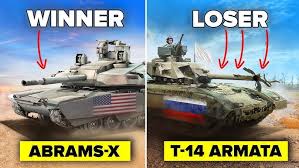
Label: T-14